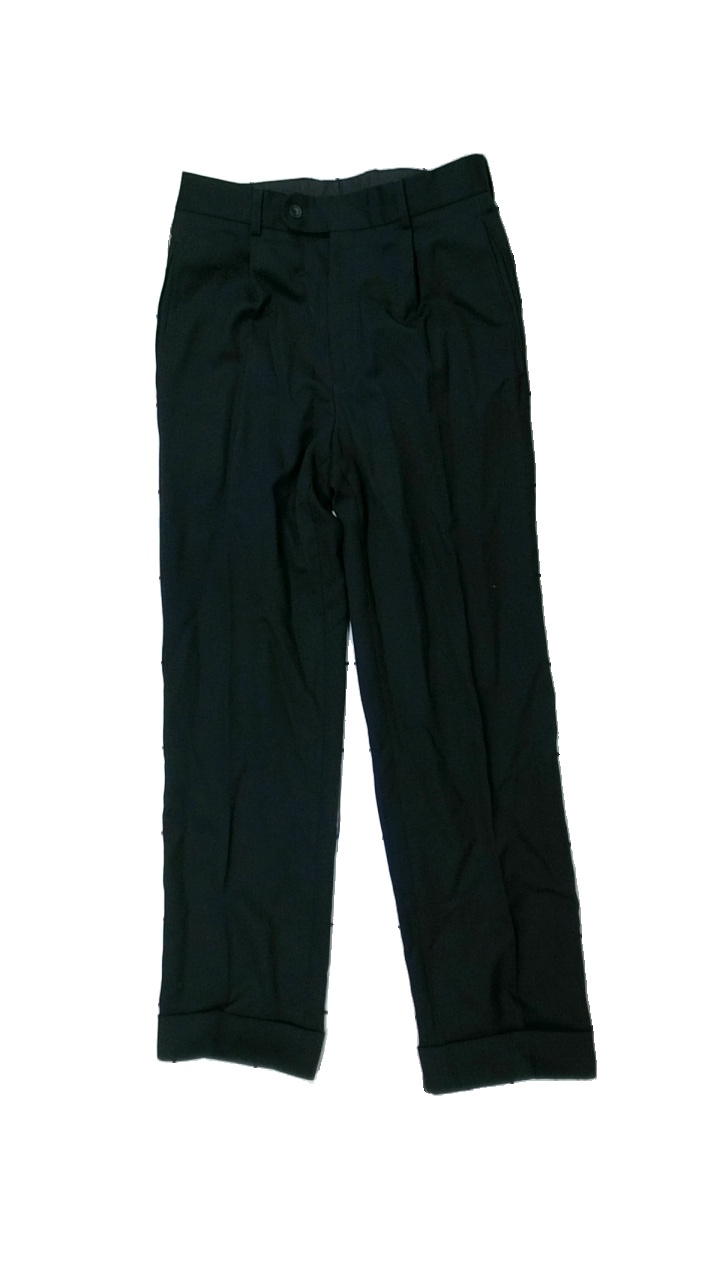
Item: Trousers (Ladies)
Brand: Missing
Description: svarta kostymbyxor, hårig
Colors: Black
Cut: Regular
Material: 52% polyester 48% cotton
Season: All
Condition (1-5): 4
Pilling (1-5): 5
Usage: Reuse
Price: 50-100